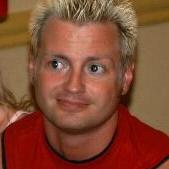
Age: 34